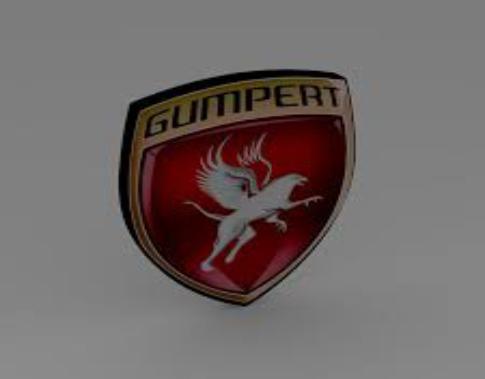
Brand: gumpert
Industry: Transportation